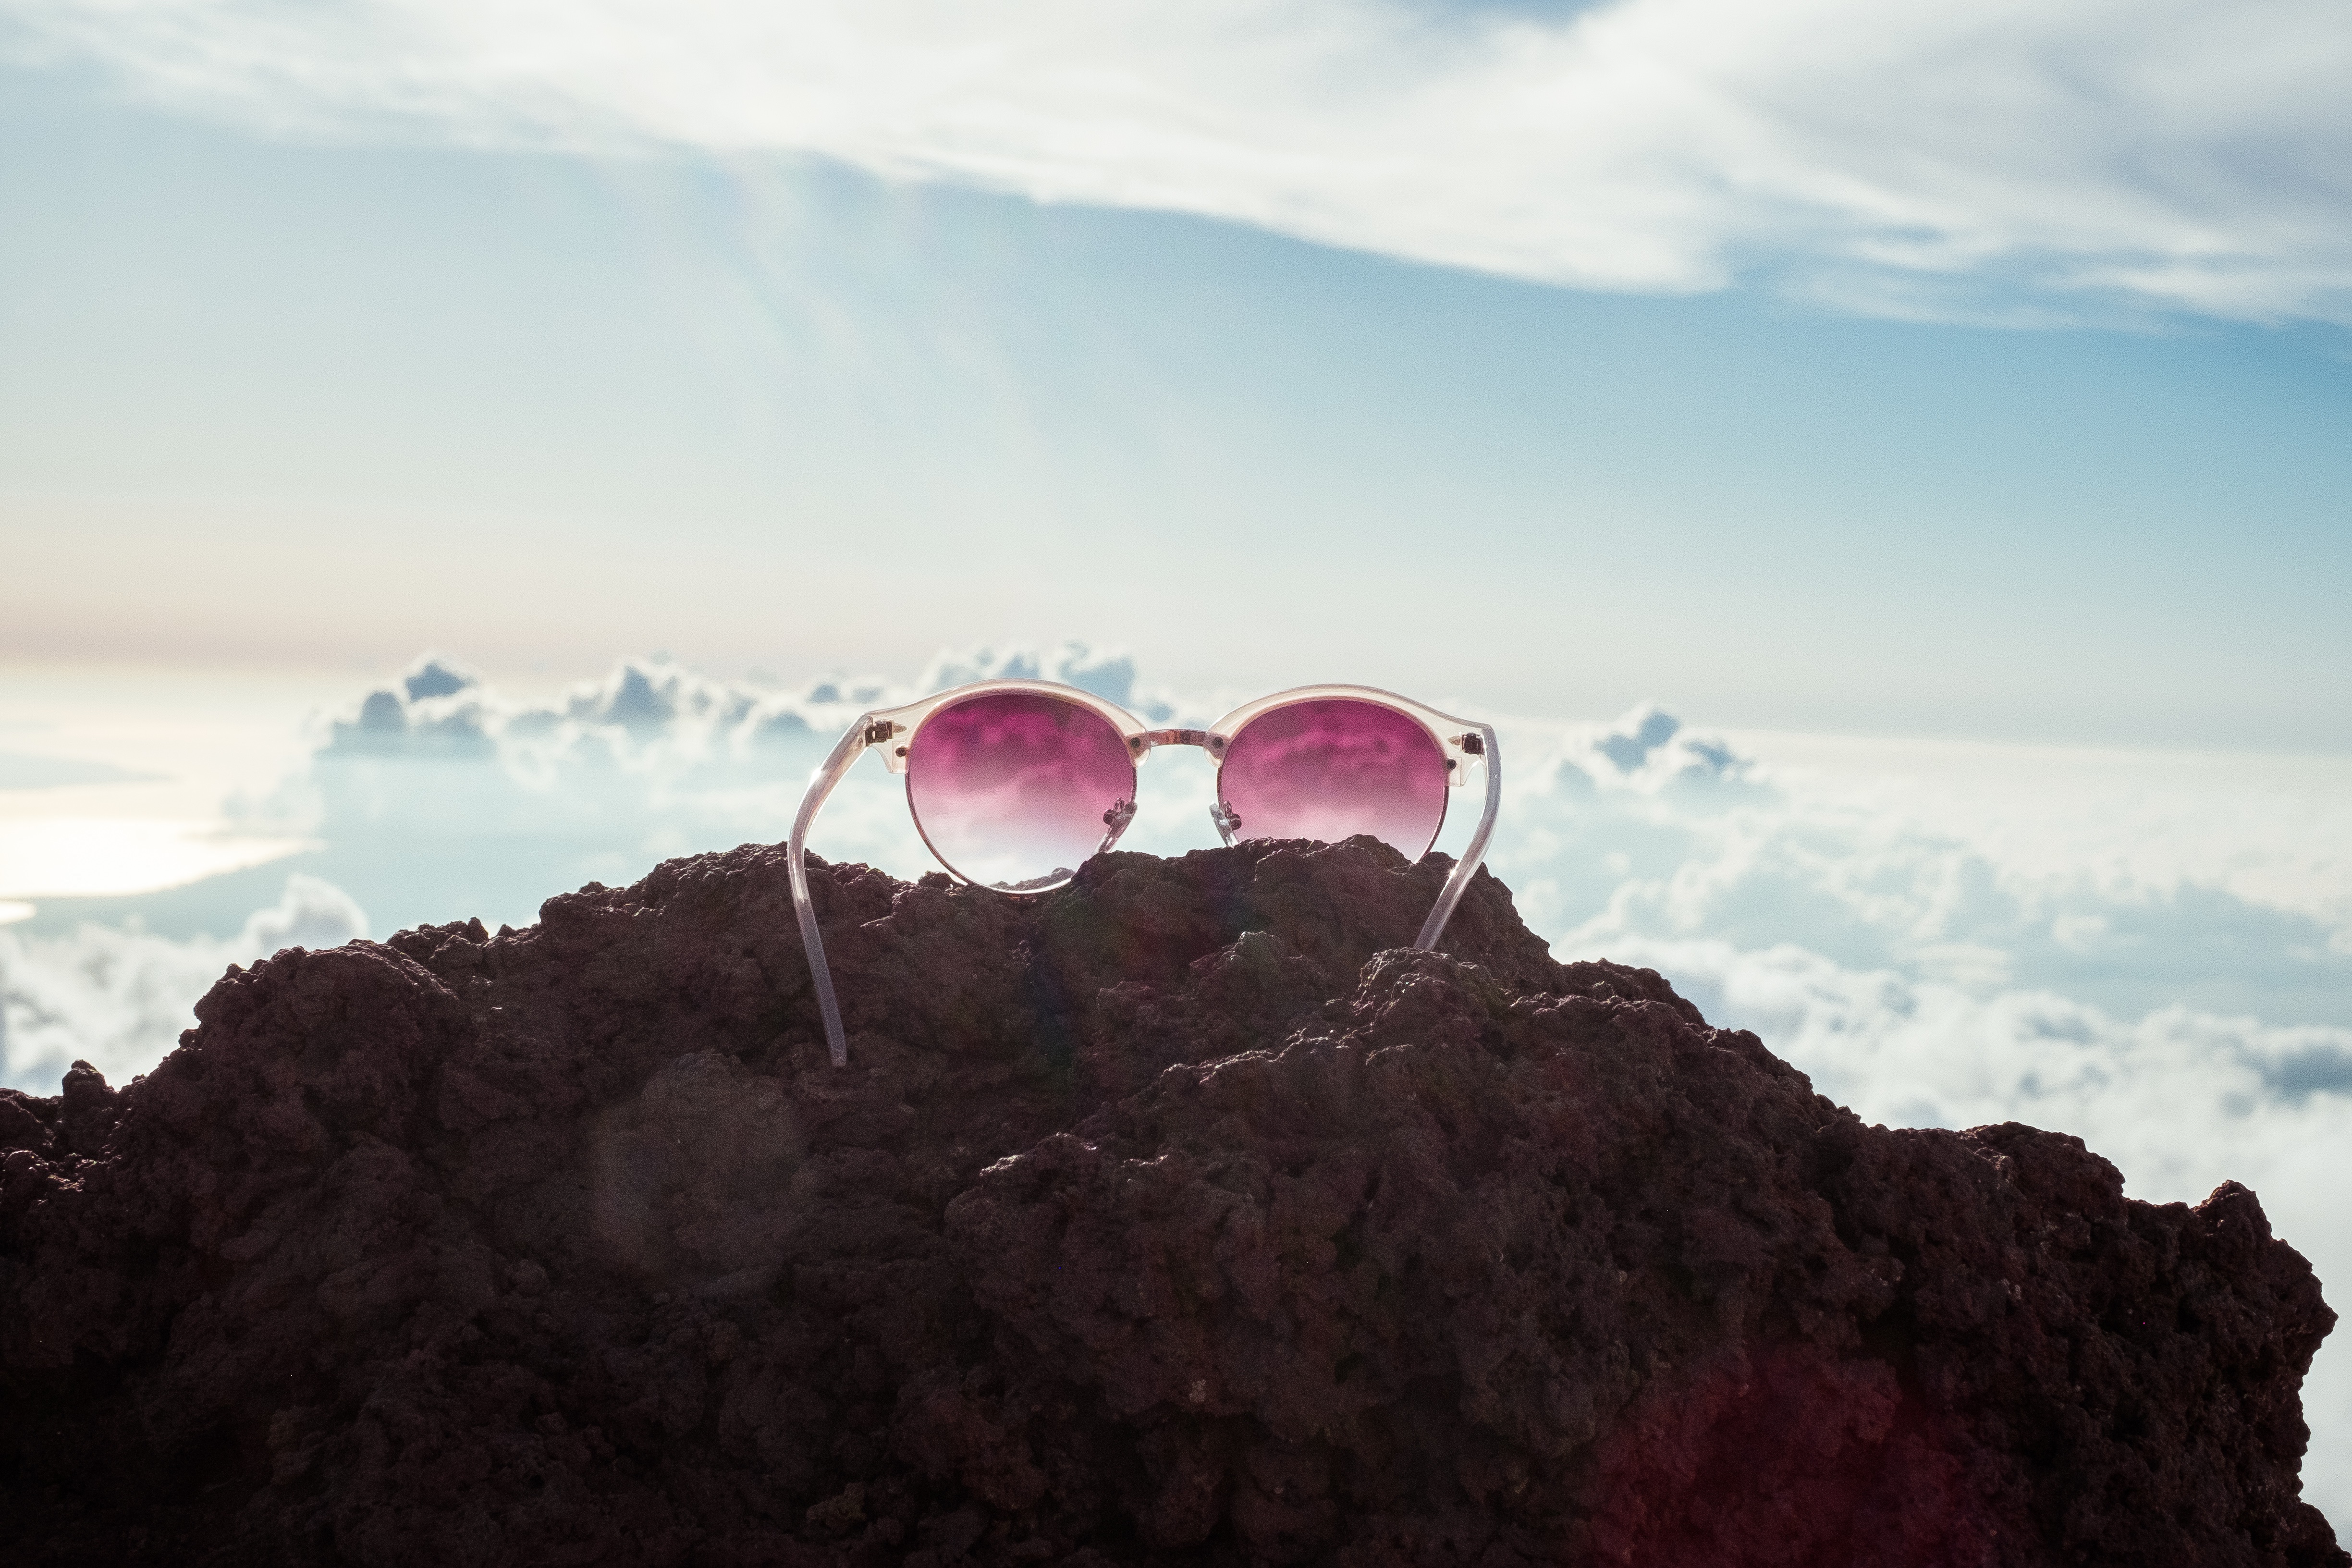
sea, nature, rock, horizon, mountain, cloud, sky, sunrise, sunset, sunlight, morning, wave, dawn, mountain range, reflection, summit, landform, meteorological phenomenon, atmospheric phenomenon, mountainous landforms